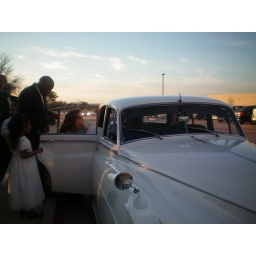
Lynzee was having a hard time fitting her dress in the car